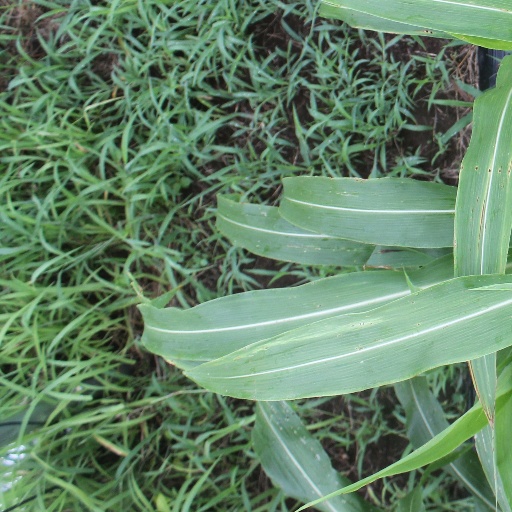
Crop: sorghum